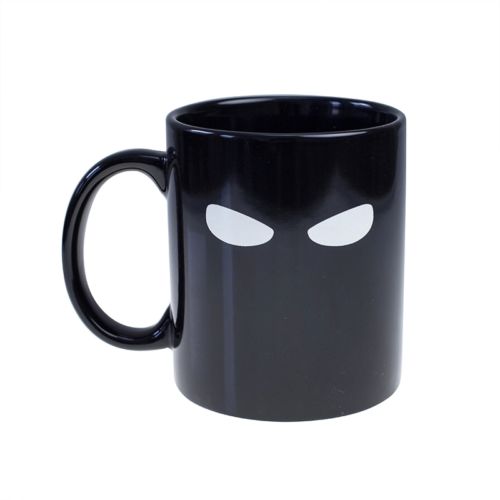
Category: mug